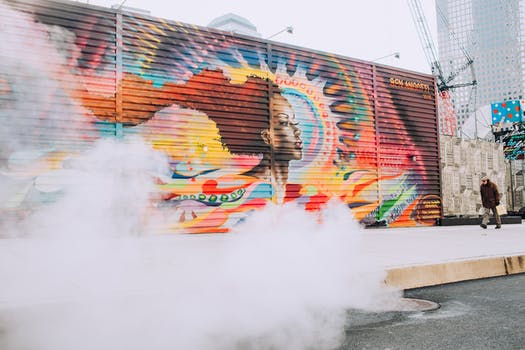
Label: No Watermark